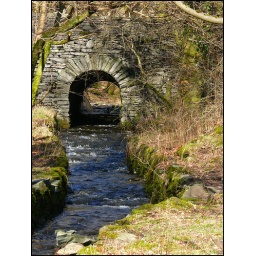
The river flows through this pretty archway underneath the main road at Rydal.